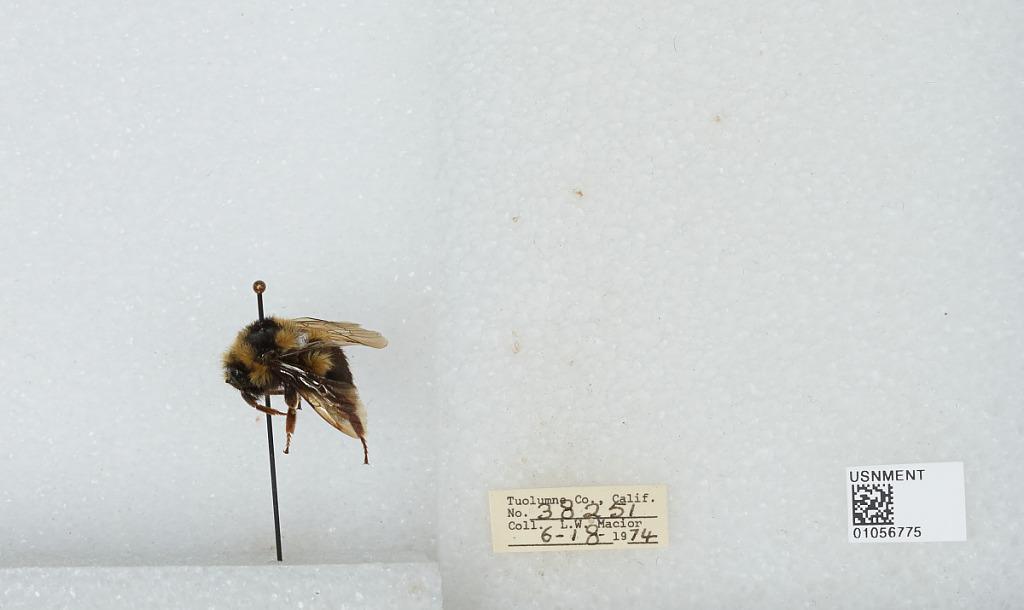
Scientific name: Bombus bifarius nearcticus
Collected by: L. Macior
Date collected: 1974-6-18
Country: United States
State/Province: California
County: Tuolumne
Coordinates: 38.02, -119.94